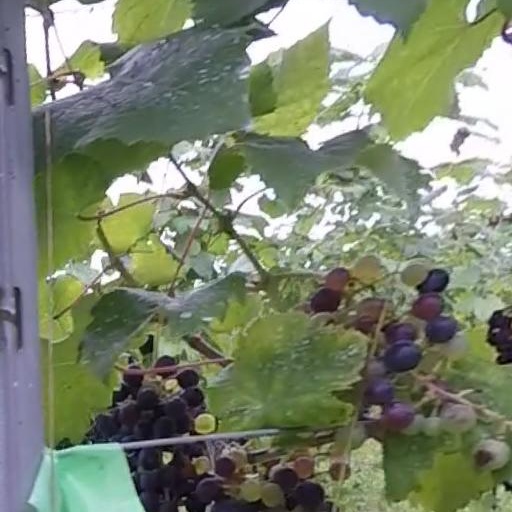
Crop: grape